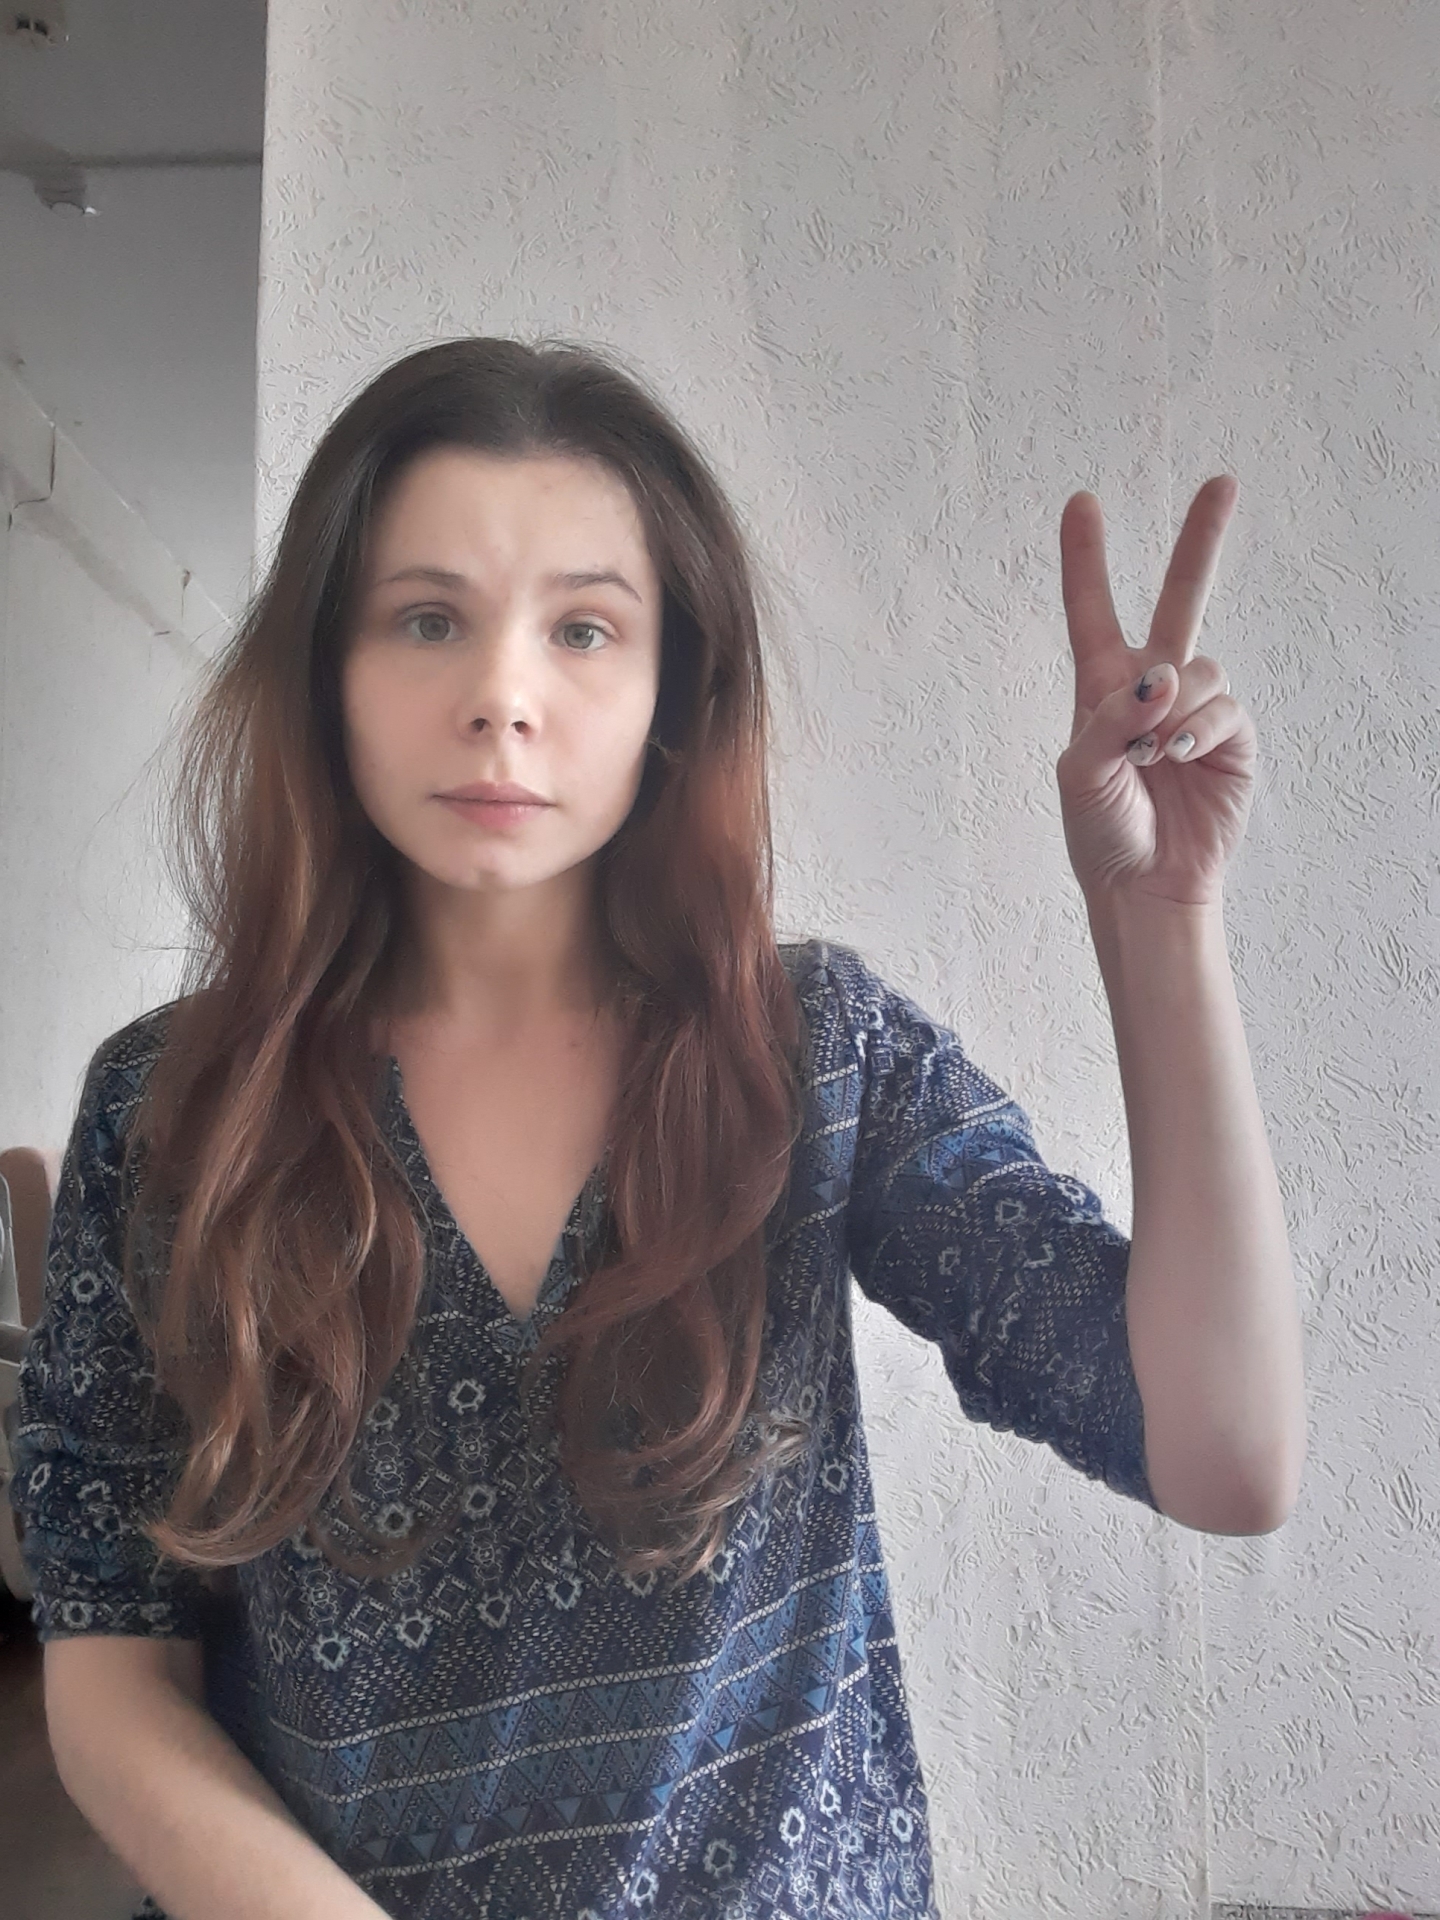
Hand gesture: peace